1917 Kentucky Derby

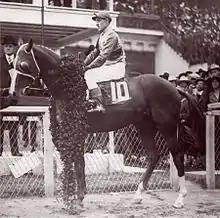
1917 Kentucky Derby winner Omar Khayyam

The 1917 Kentucky Derby was the 43rd running of the Kentucky Derby. The race took place on May 12, 1917. Winner Omar Khayyam, foaled in England, was the first foreign bred horse to win the Derby.